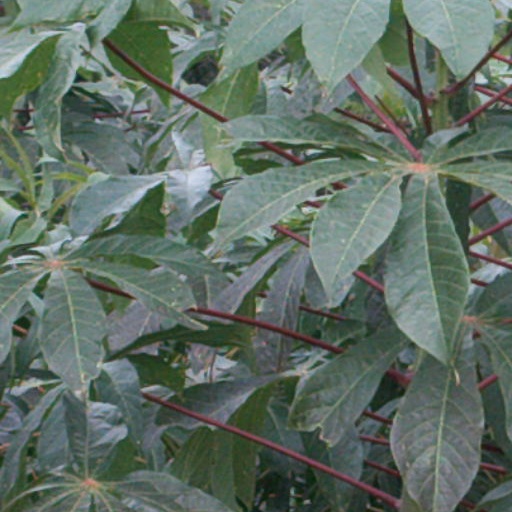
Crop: cassava